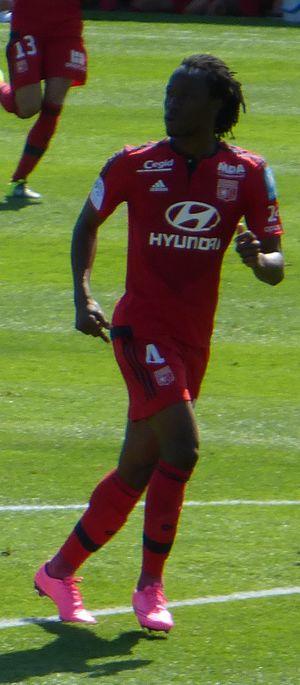
Bakary Koné au Trophée des champions 2015
Bakary Koné, surnommé Bako Koné afin de le différencier avec Bakari Koné ou encore le Général Bako, lui surnommé Baky Koné, né le 27 avril 1988 à Ouagadougou, est un footballeur international burkinabé évoluant en tant que défenseur central.